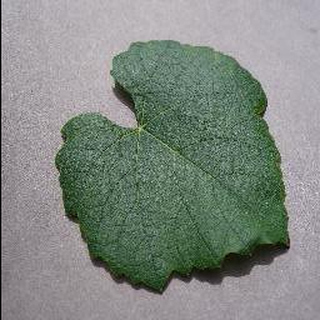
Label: healthy_grape